Wilson's Creek National Battlefield

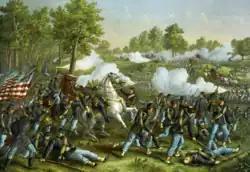
"Battle of Wilson's Creek", by Kurz and Allison, 1893.

In early 1861, President Abraham Lincoln issued a call for the state of Missouri to enlist four regiments to fight against the Confederate States of America. However, then-Missouri governor Claiborne F. Jackson, a supporter of the Confederate States of America, refused to distribute the call and prepared, instead, to use the Missouri State Guard to seize a United States government arsenal in St. Louis, Missouri. In response, Union general Nathaniel Lyon moved aggressively against the pro-Confederate Guard, driving the force away from St. Louis and removing Jackson from official government leadership. The Missouri State Guard, now commanded by Sterling Price, fell back towards the city of Springfield in southwestern Missouri, followed by Lyon and his Union army.